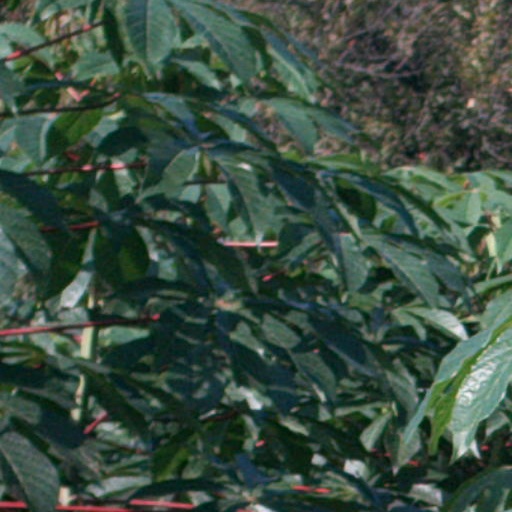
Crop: cassava